Shenzhen

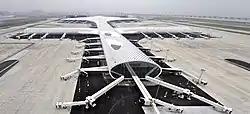
Shenzhen Bao'an International Airport Terminal 3

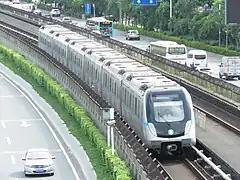

Shenzhen also has several historical buildings based in traditional Chinese architecture. There are Hakka walled villages located in the city such as Crane Lake and Gangeng in the Longgang District. Like typical Hakka walled villages, the architecture of Crane Lake and Gangeng are based around large thick grey walls, narrow alleyways, and courtyards. Nantou (or Xin'an) is a historic town located in the present-day Nanshan District and has some buildings that date back to the Ming dynasty such as the Guandi Temple, though most of these traditional buildings have been replaced by modern ones. Chiwan, located in the Nanshan District, also has several historical buildings, such as the tomb to the last emperor of the Southern Song, Zhao Bing and Tianhou Temple which was built by Zheng He as an offering to Mazu to protect the Ming treasure fleet. There are also several historical forts that had defended the coastline located within the city, such as Dapeng Fortress and Chiwan Left Fort.